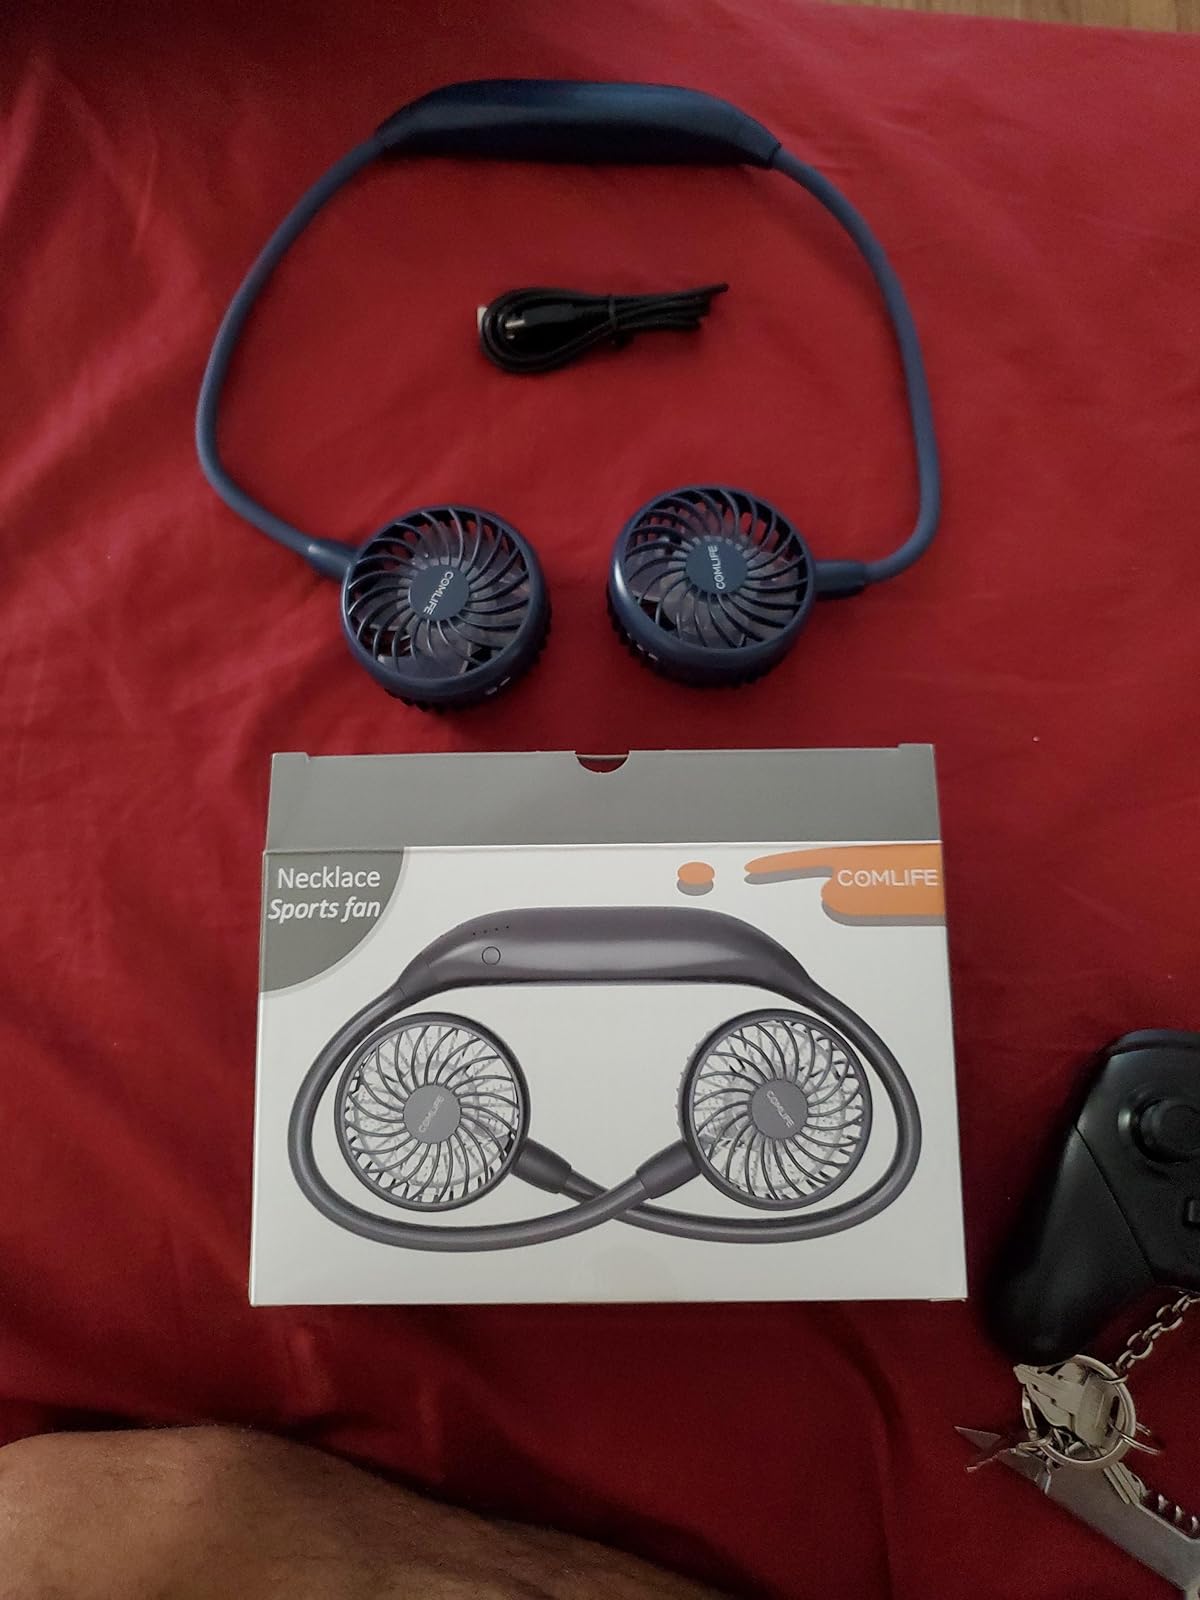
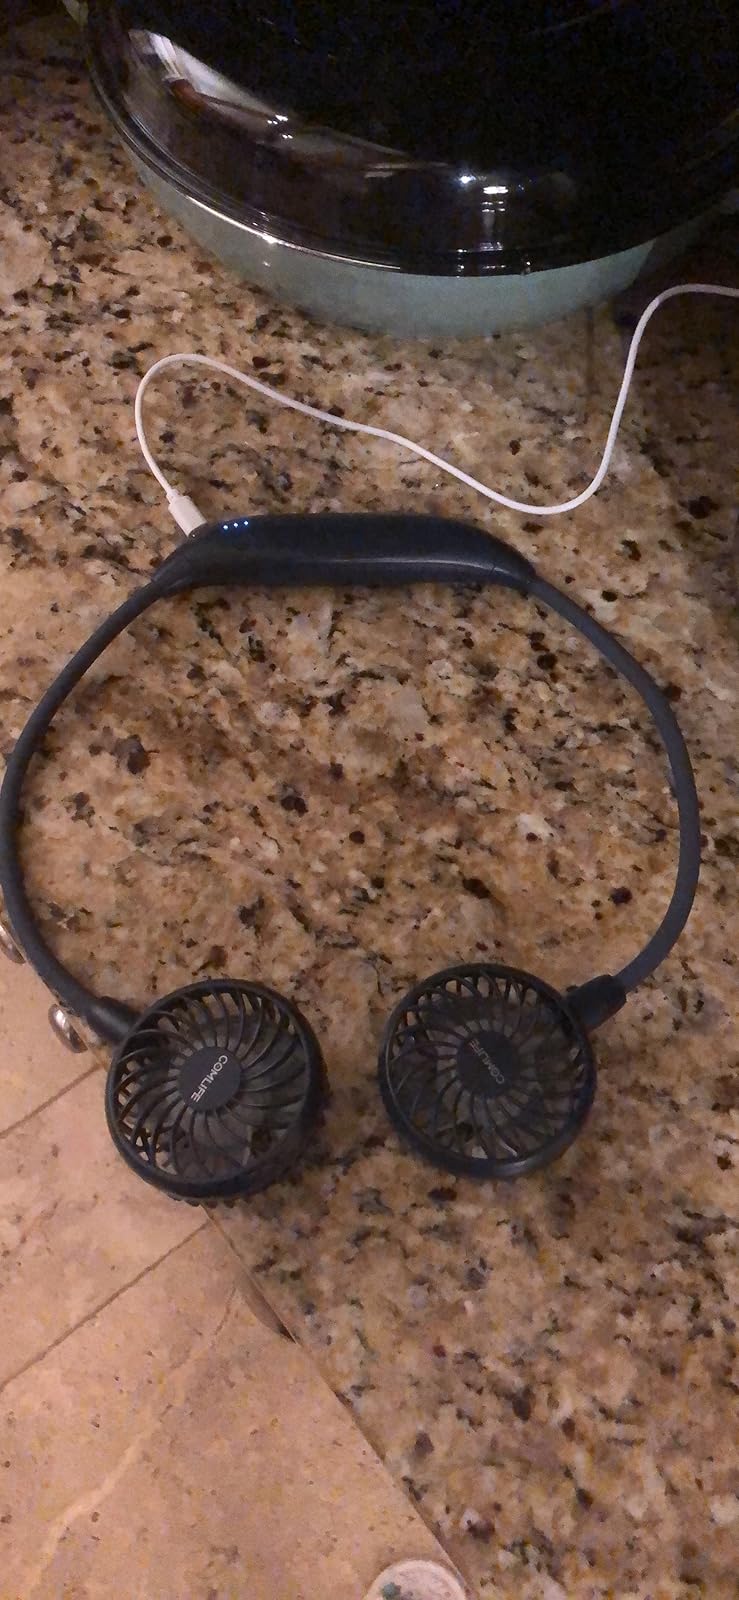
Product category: fan
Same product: yes